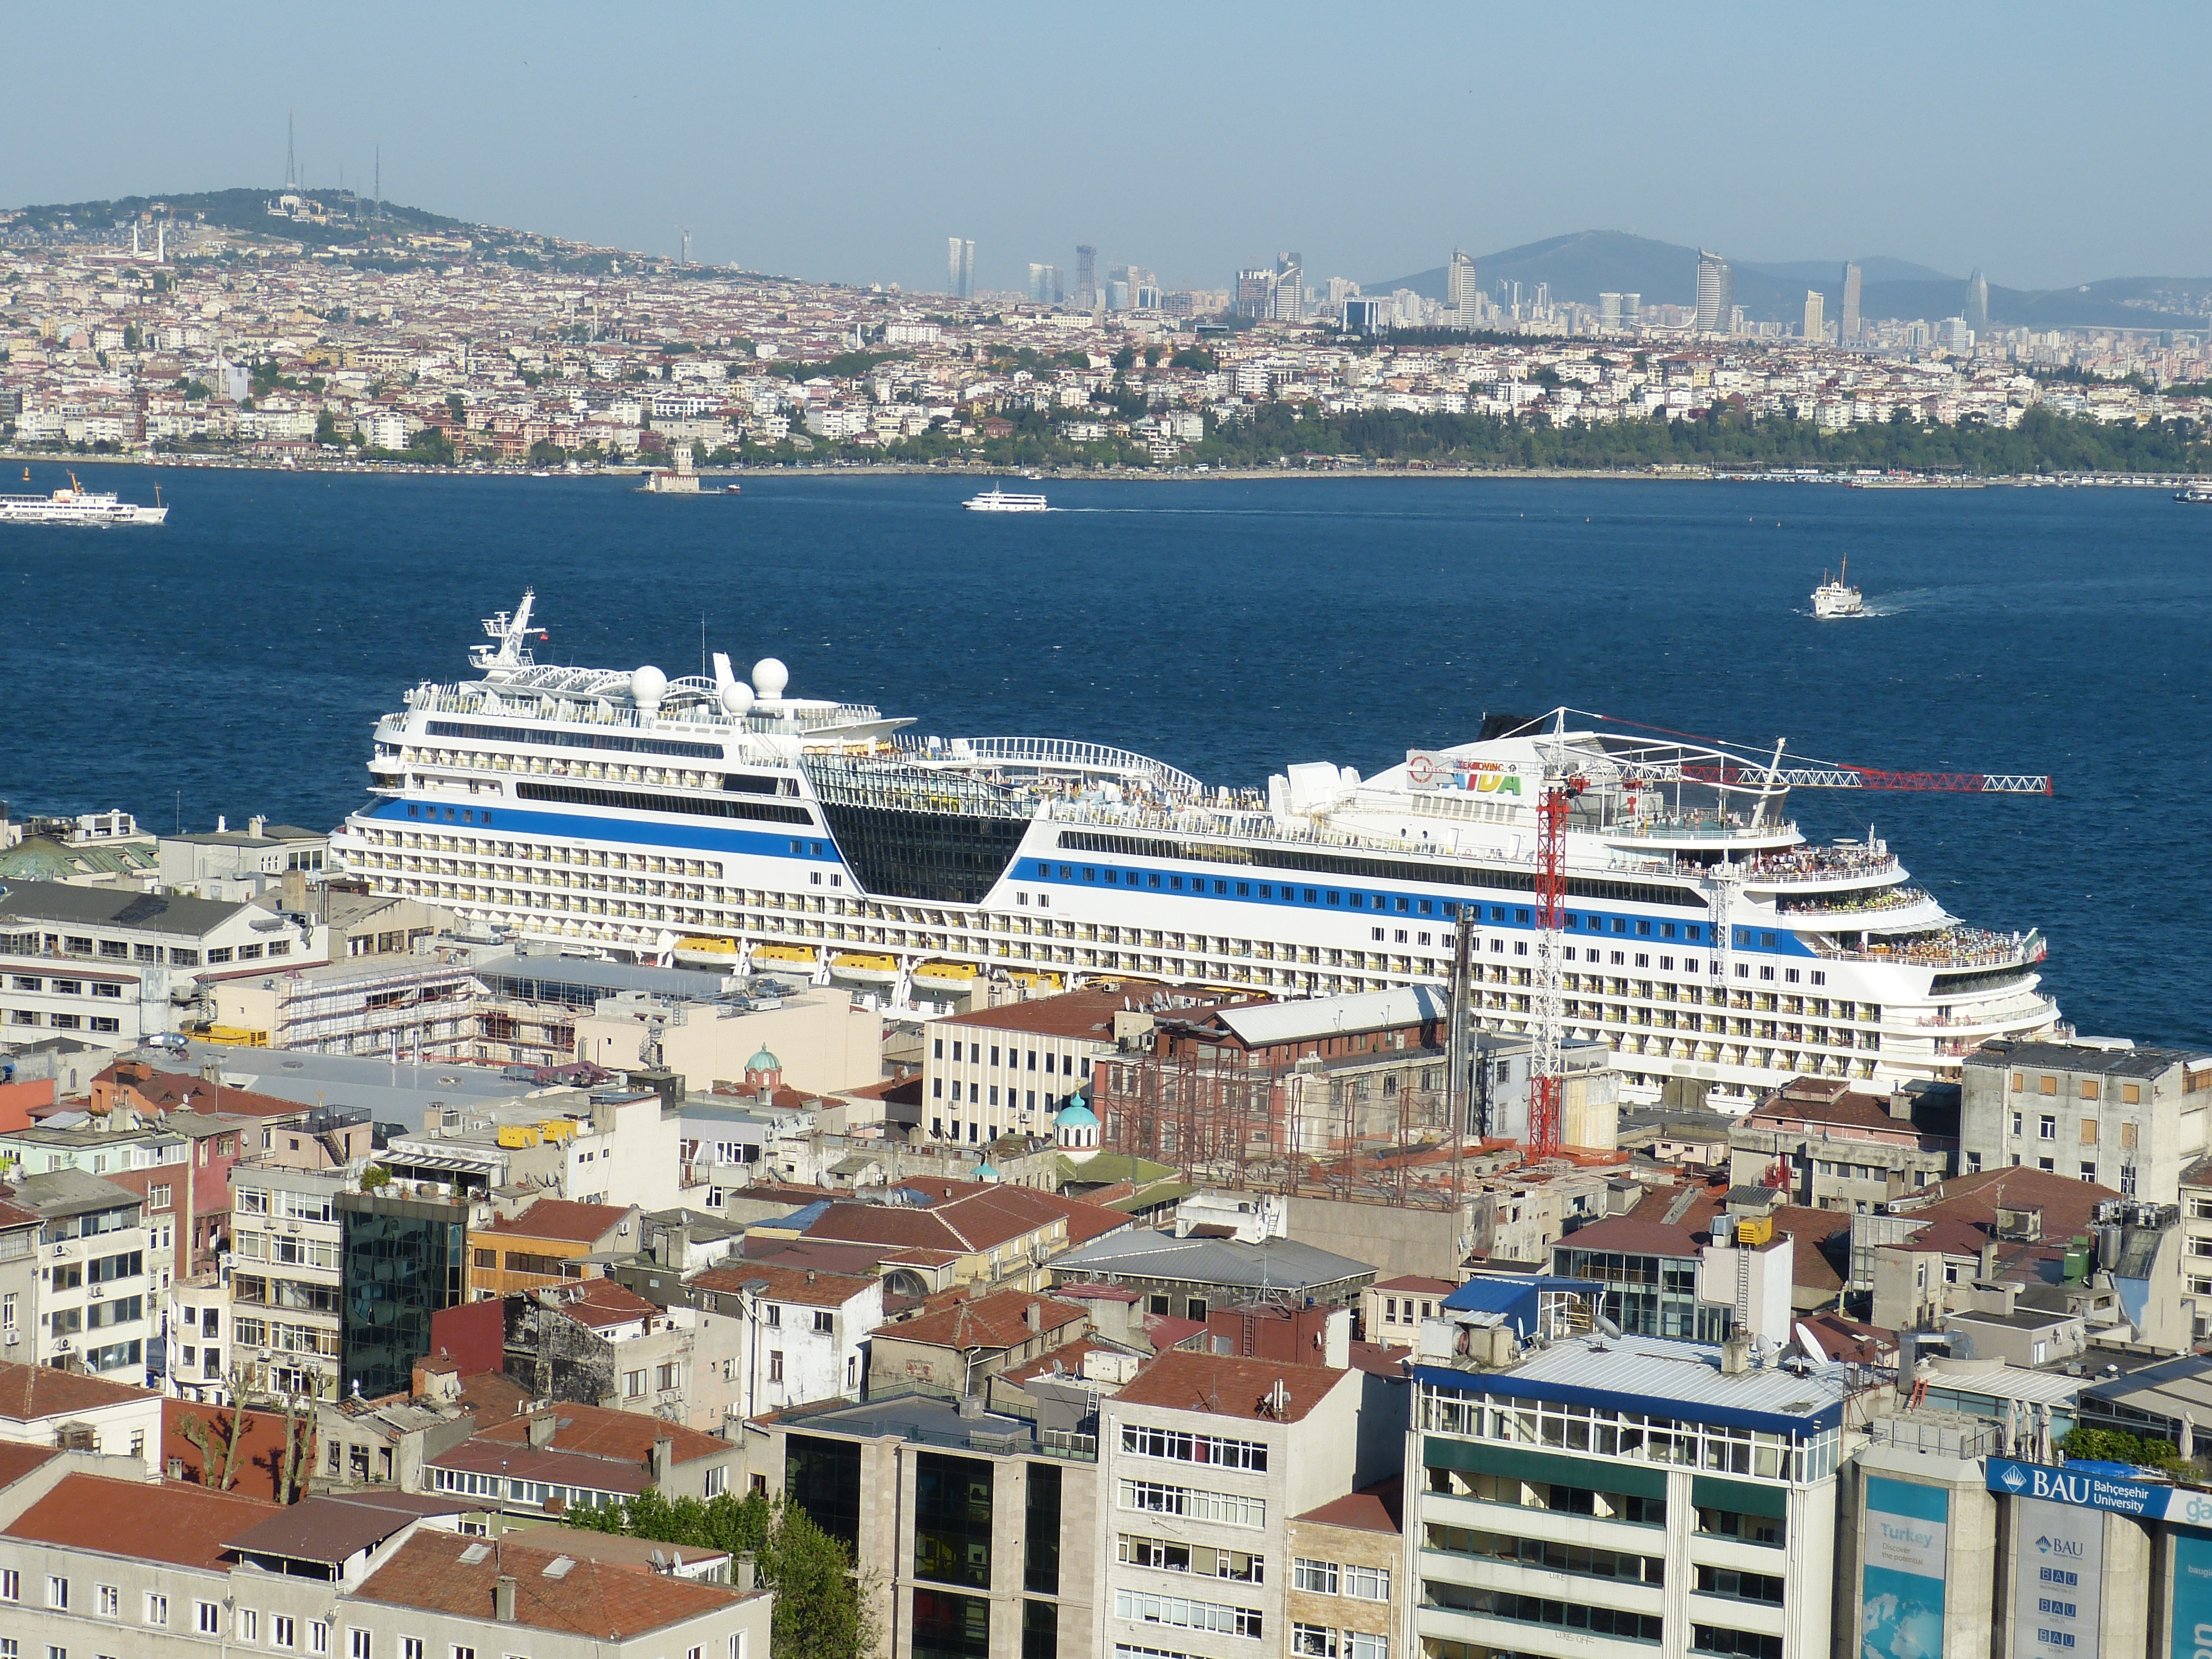
sea, coast, dock, town, view, ship, cityscape, vehicle, asia, harbor, port, tourism, cruise, infrastructure, turkey, outlook, istanbul, bosphorus, mosque, galata, shipping, watercraft, cruise ship, orient, passenger ship, galata tower